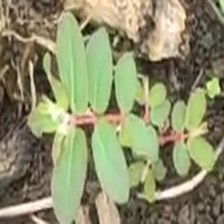
Weed species: Choti_dudhi_(Euphorbia_hirta)